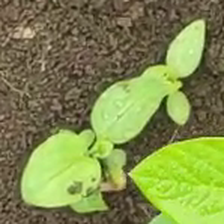
Weed species: Kena_(Commplina_benghalensio)